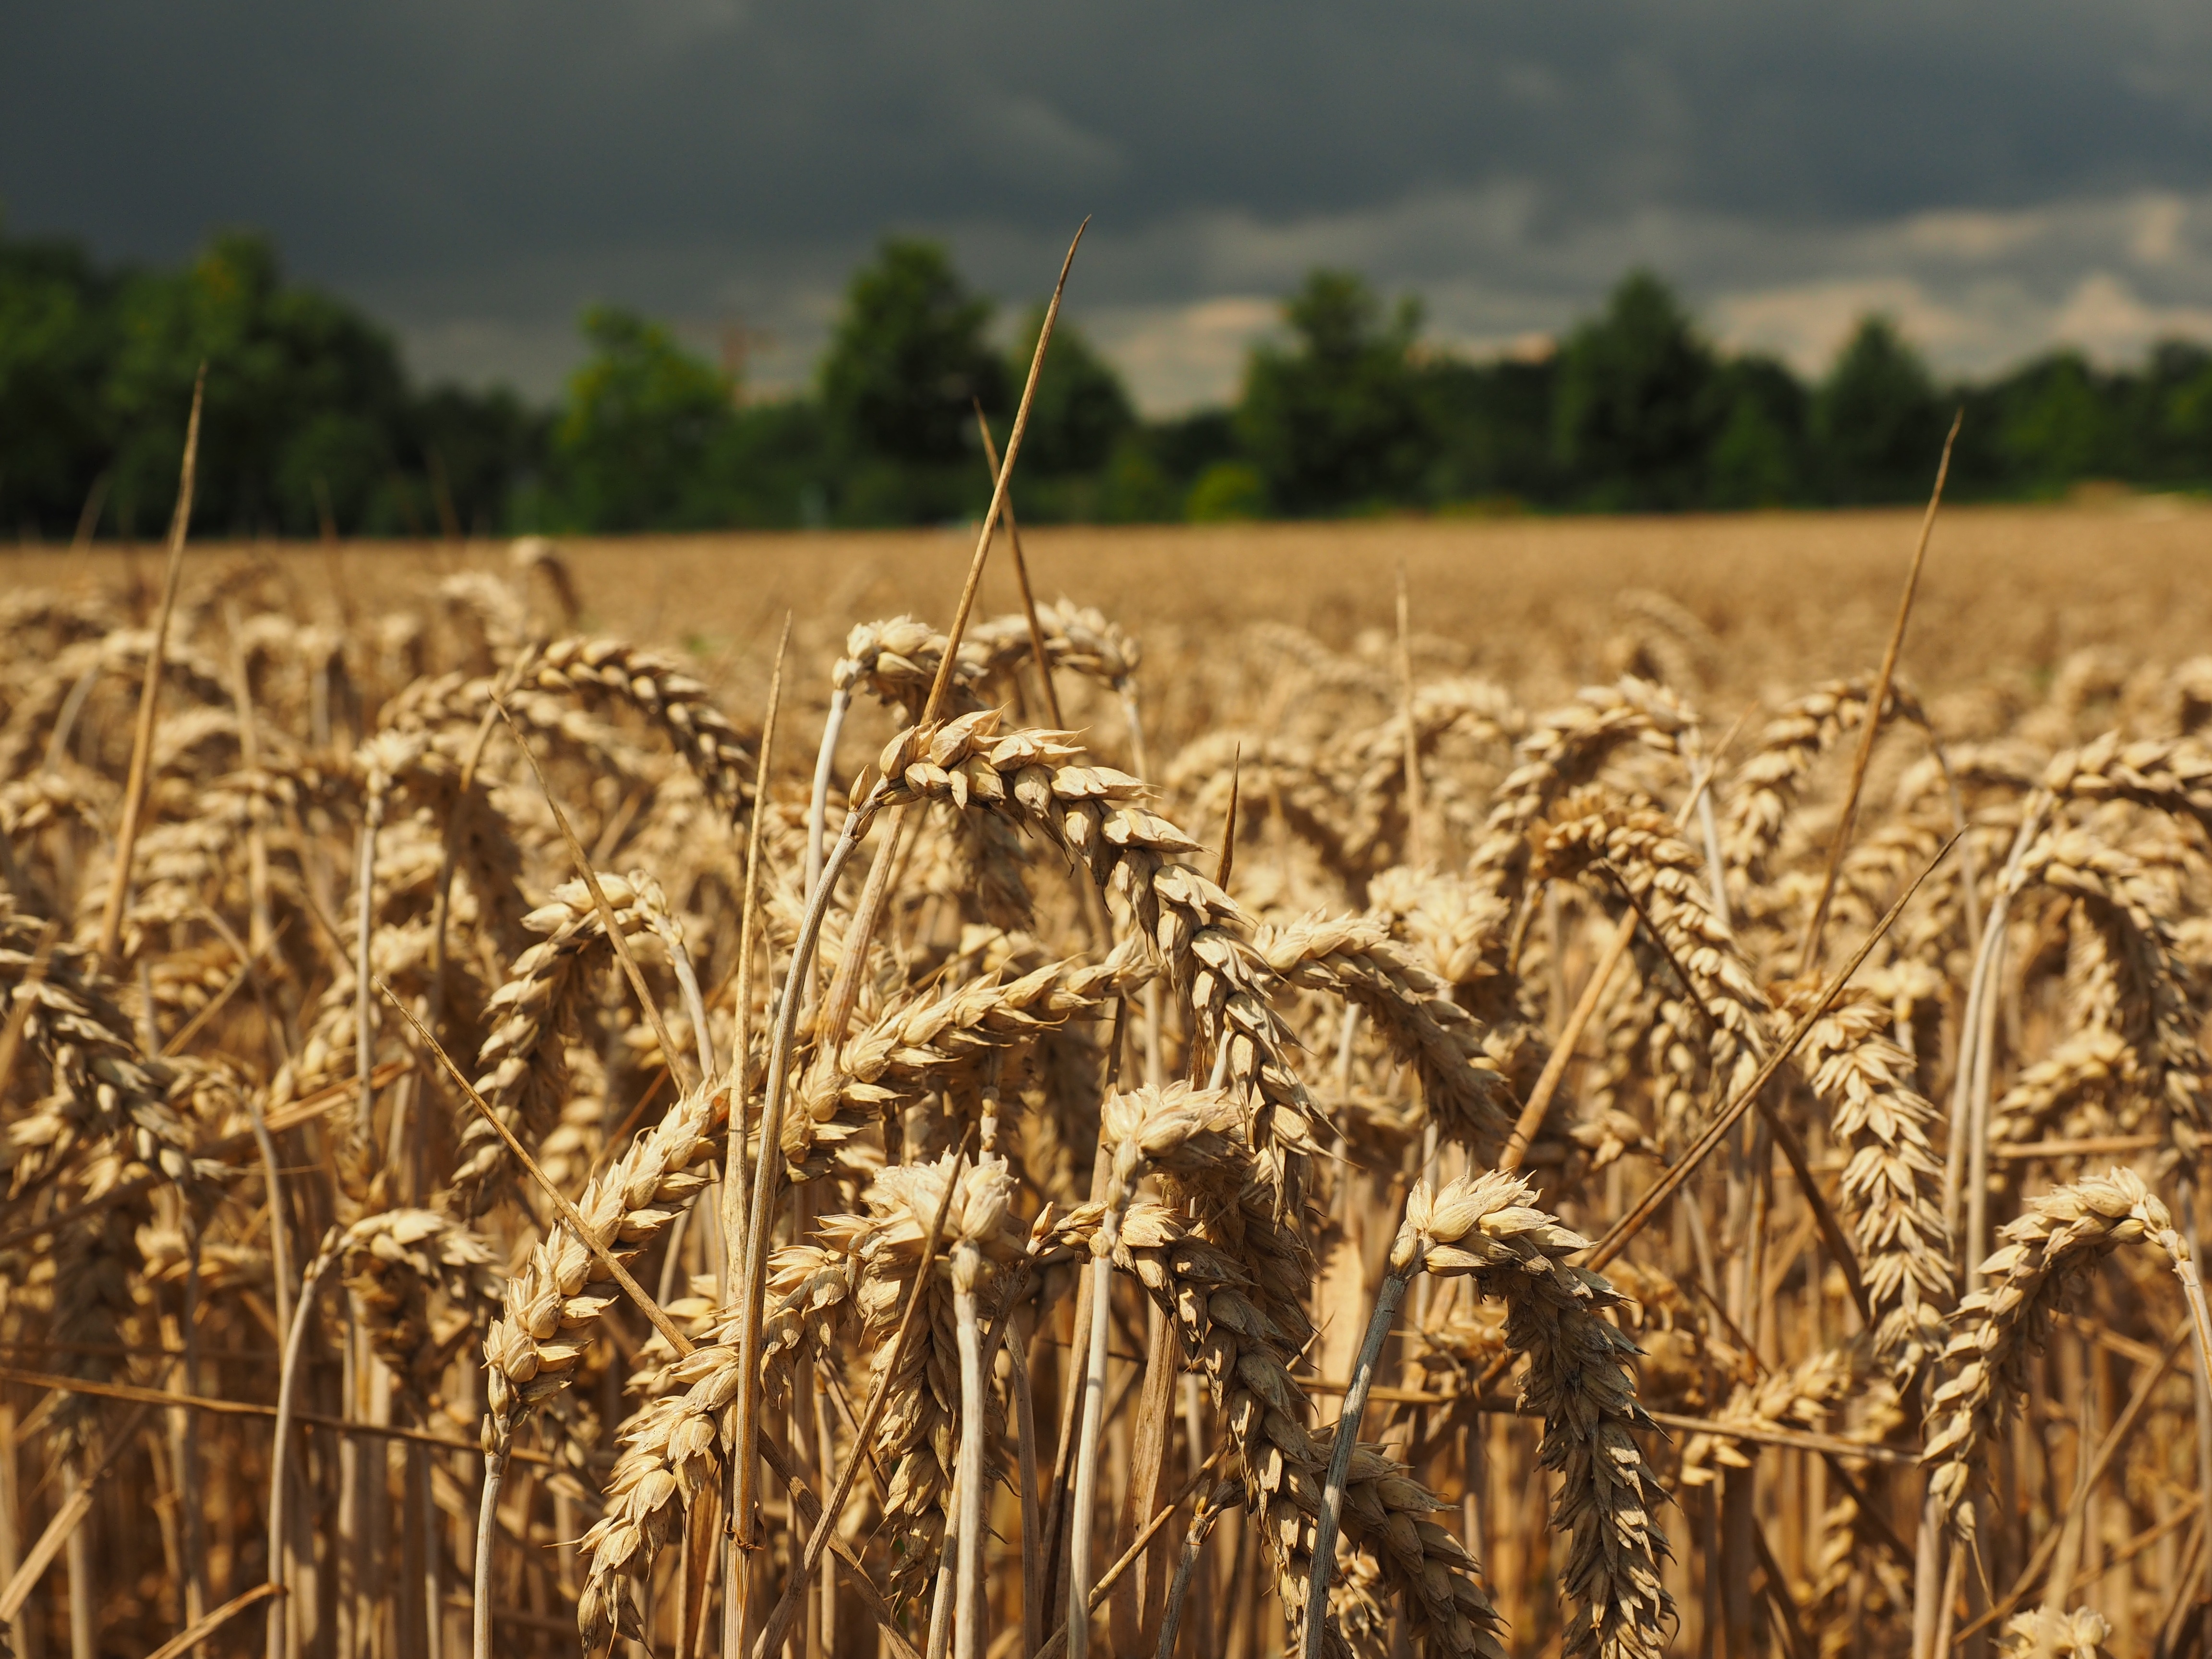
nature, grass, plant, field, wheat, grain, prairie, land, summer, ripe, rural, food, golden, harvest, crop, ear, yellow, agriculture, eat, season, spike, cereal, agricultural, cultivation, wheat field, straw, rye, cornfield, cereals, poaceae, triticum, arable, corn ear, flowering plant, halm, commodity, emmer, triticale, ear of corn, triticum aestivum, grass family, land plant, food grain